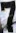
Number: 7